Tan Tock Seng

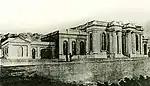
Original hospital between 1844 and 1850

Tan died on 24 February 1850 at the age of 52 after falling ill, leaving behind his wife, three sons and three daughters. His initial burial location is unknown but his remains were re-interred at Outram Hill around 1882. The modern day Tan Tock Seng Hospital and the adjacent road Jalan Tan Tock Seng still bears his name.